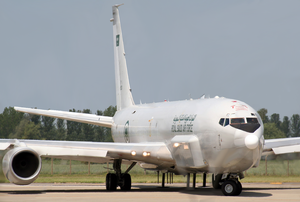
Le Boeing E-3 Sentry, communément dénommé AWACS, est un avion de détection et de commandement développé par Boeing en tant que maître d'œuvre. Dérivé du Boeing 707, il fournit une surveillance, un commandement, un contrôle et des communications tout-temps ; il est utilisé par l'United States Air Force, l'OTAN, la Royal Air Force, l'Armée de l'air française et la Force aérienne royale saoudienne. Le E-3 est reconnaissable à son dôme radar rotatif distinctif au-dessus du fuselage. La production s'achève en 1992 après la construction de 68 appareils.